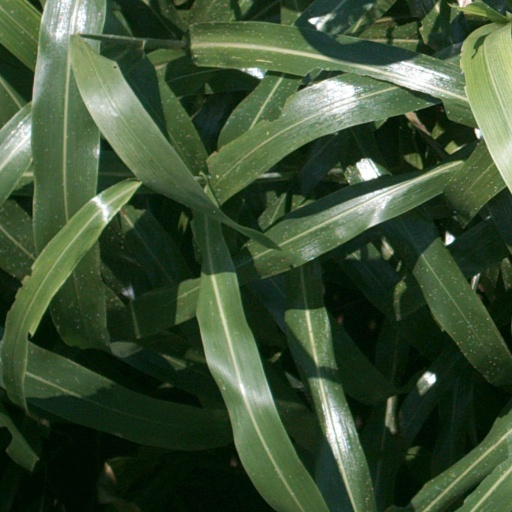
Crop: sorghum